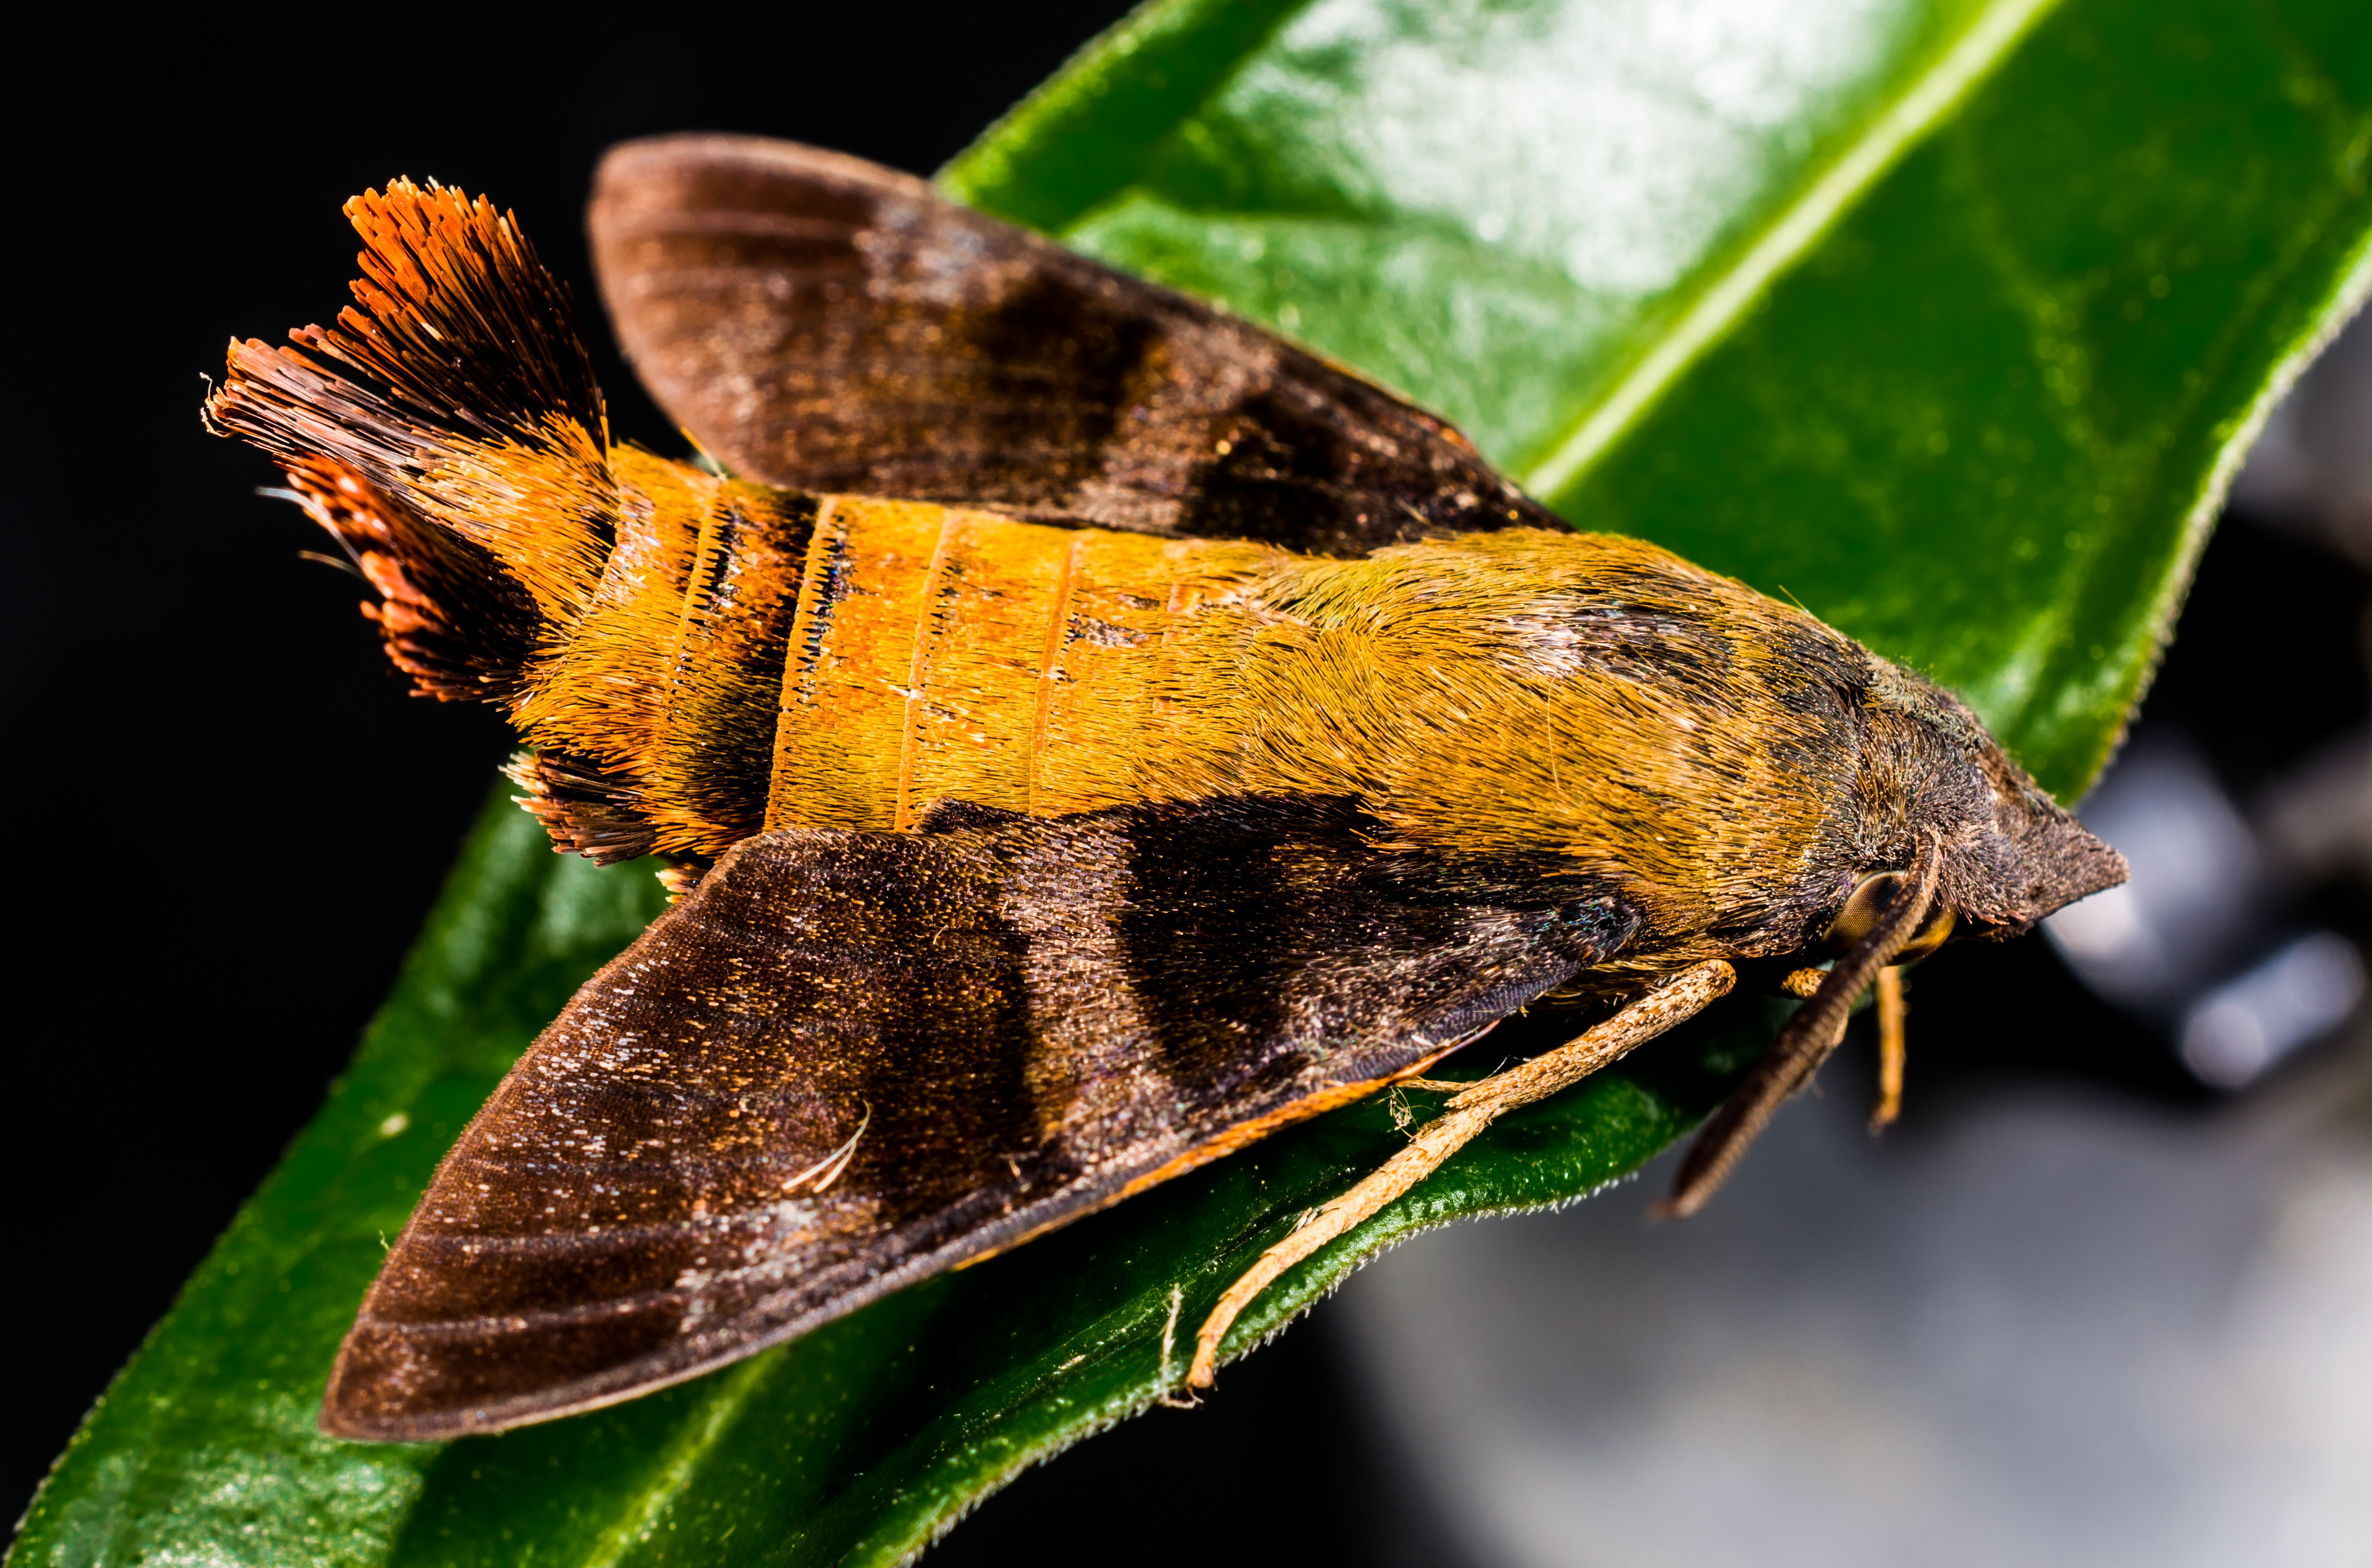
nature, photography, leaf, wildlife, insect, moth, butterfly, close, fauna, invertebrate, close up, macro photography, arthropod, pollinator, plant stem, moths and butterflies, lycaenid, dianhong